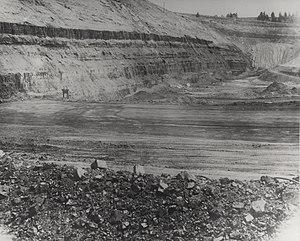
Les roches sédimentaires proviennent de l'accumulation de sédiments qui se déposent le plus souvent en couches ou lits superposés, appelés strates. Elles résultent de l'accumulation de sédiments divers, c'est-à-dire d'éléments solides et/ou de précipitations à partir de solutions. On rassemble sous le nom de diagenèse l'ensemble des processus par lesquels les dépôts issus de l'érosion sont transformés en roches sédimentaires.